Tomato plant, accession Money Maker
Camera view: tilt-top (135 deg); turntable rotation: 120 degrees
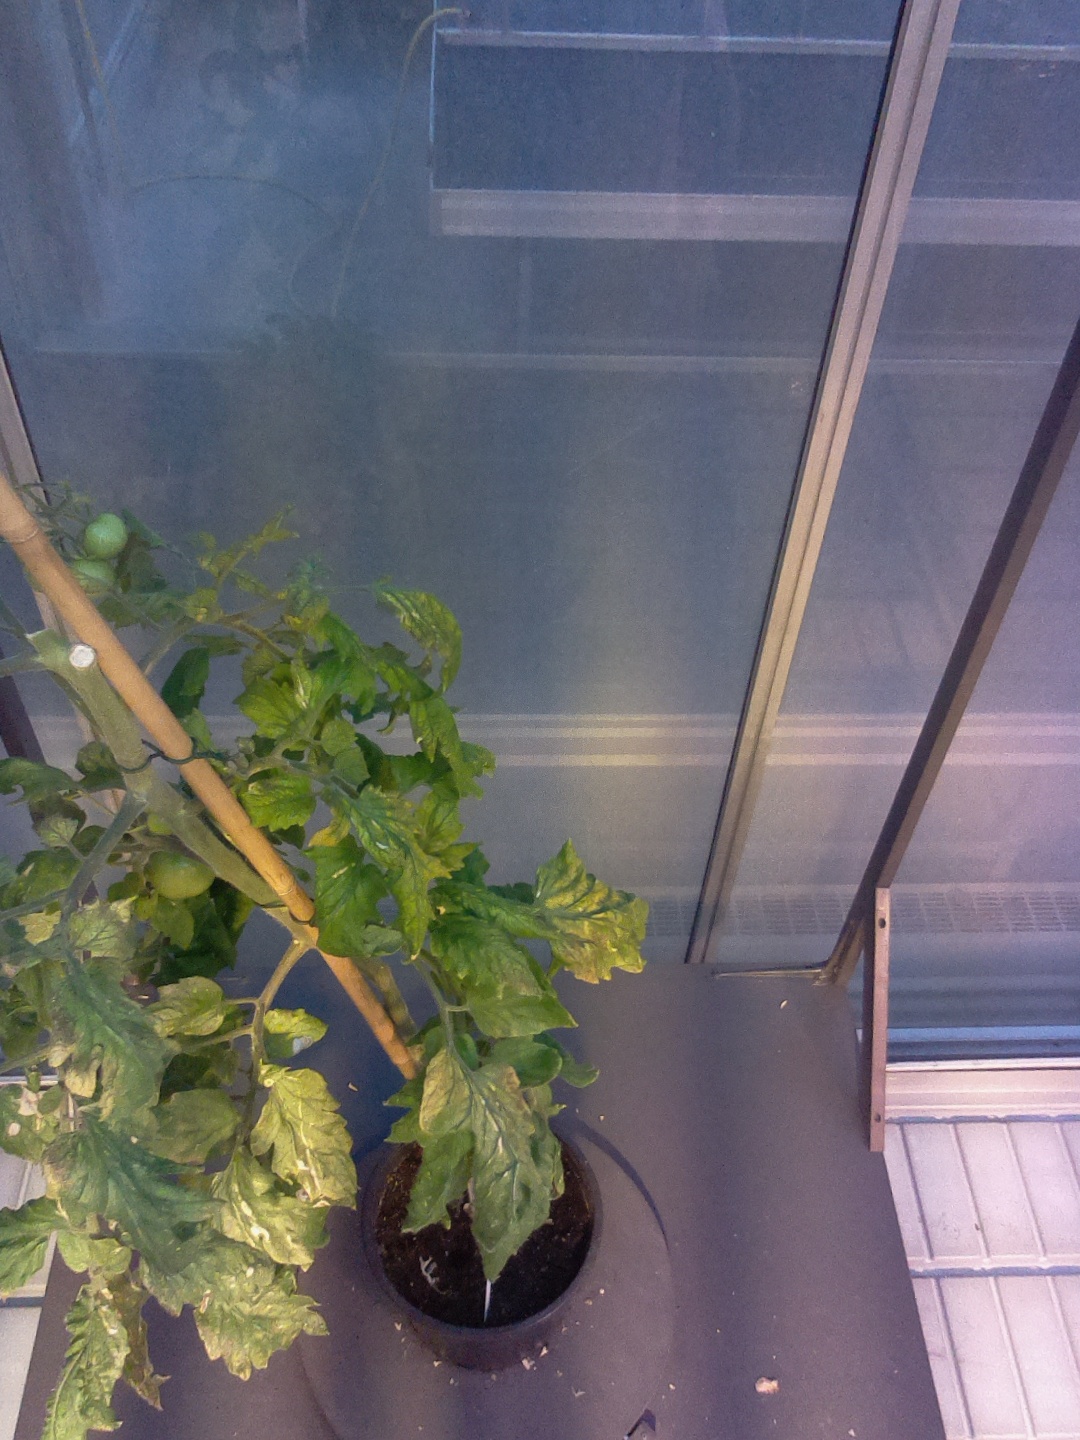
BBCH growth stage 78: 80% -90% of final fruit size